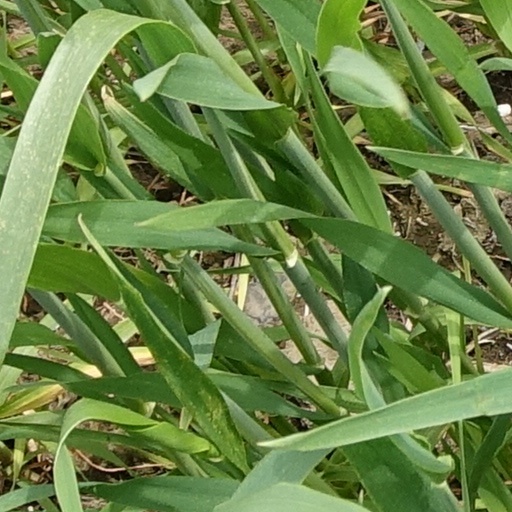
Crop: wheat